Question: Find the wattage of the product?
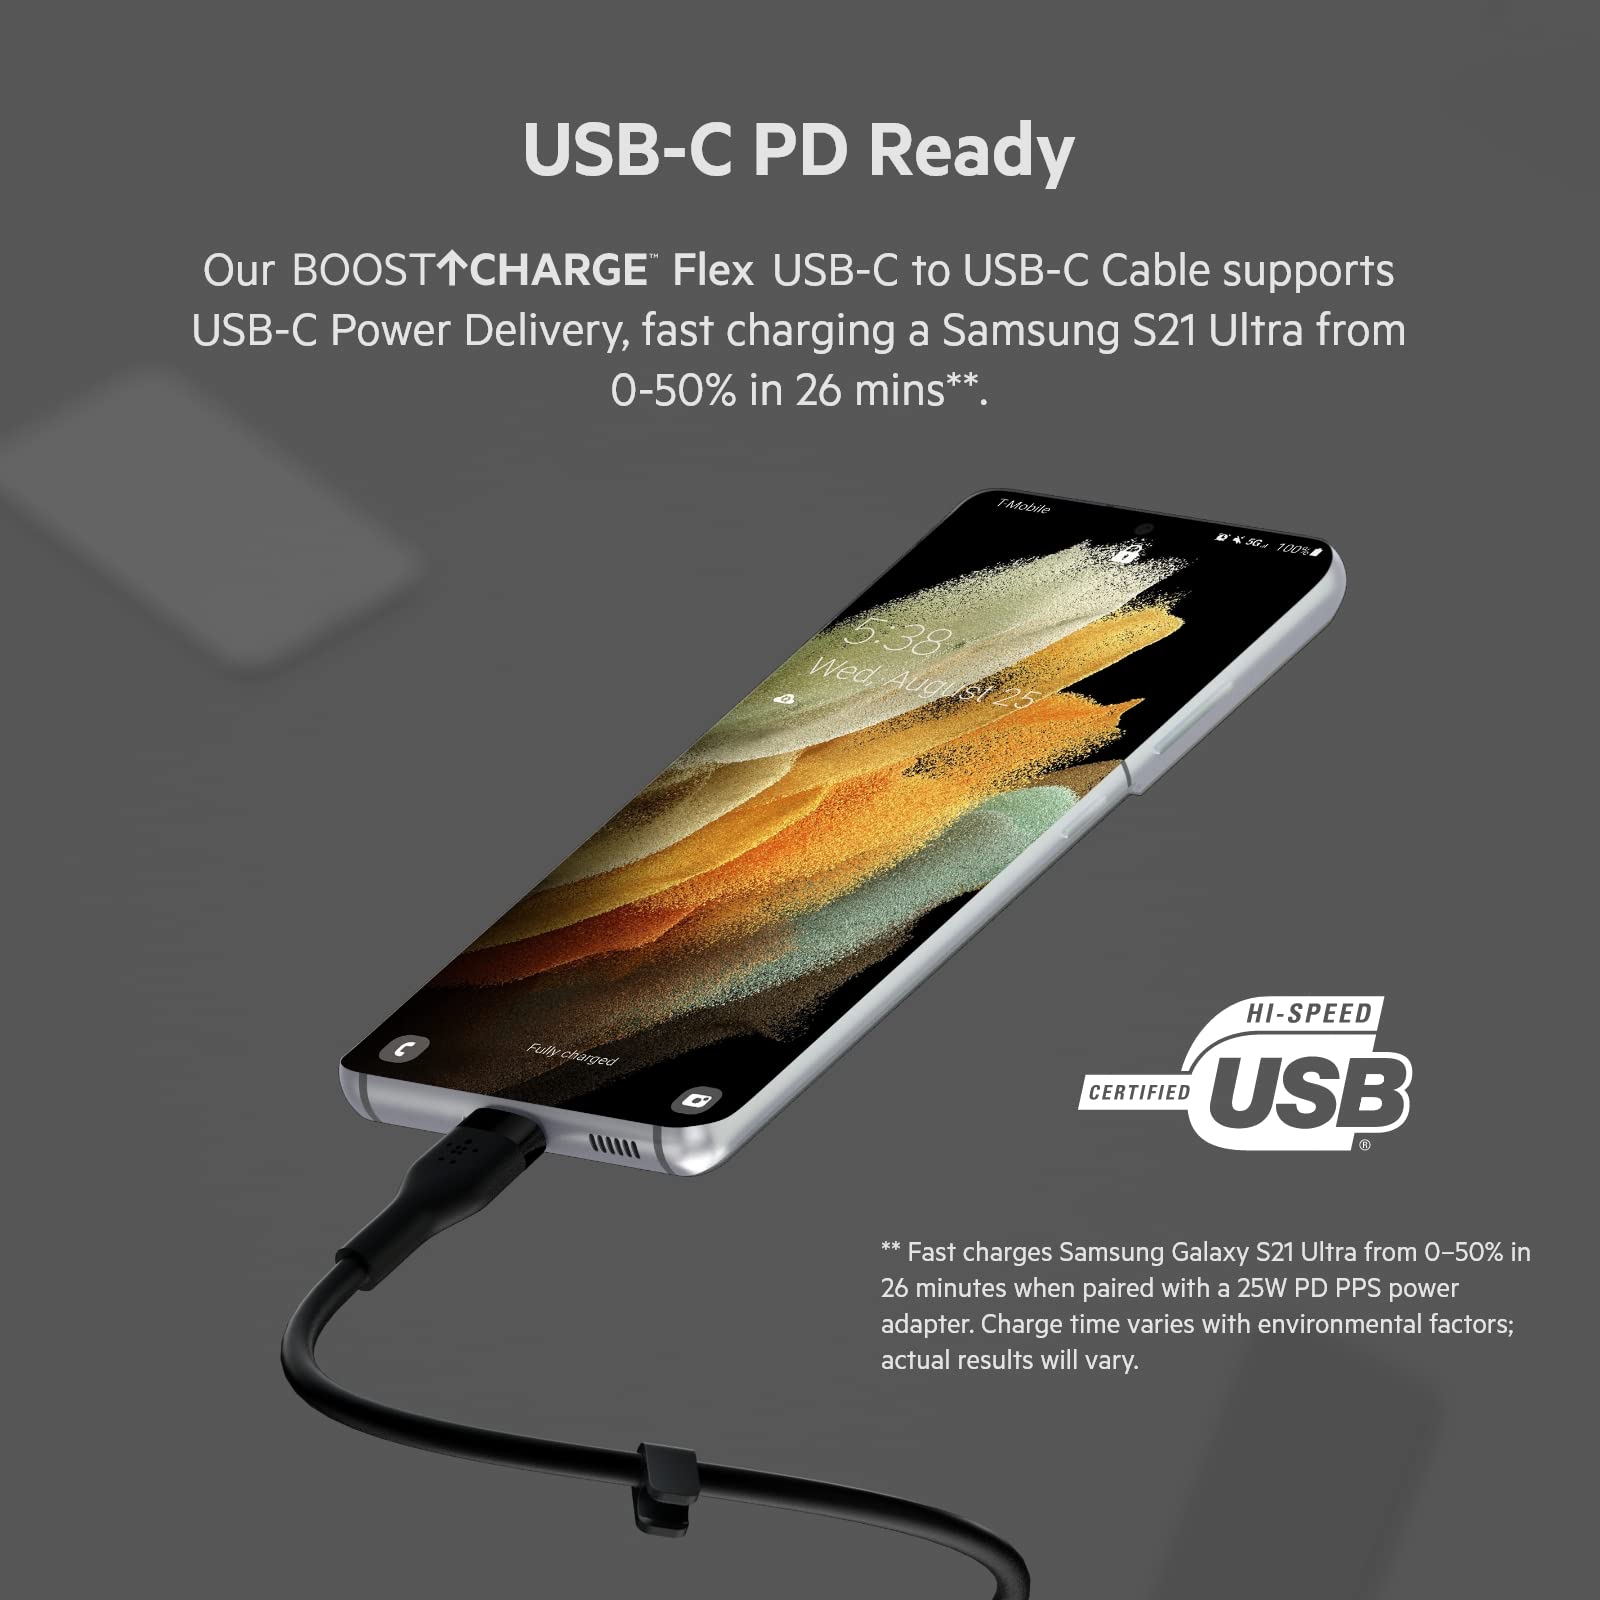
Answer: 25.0 watt